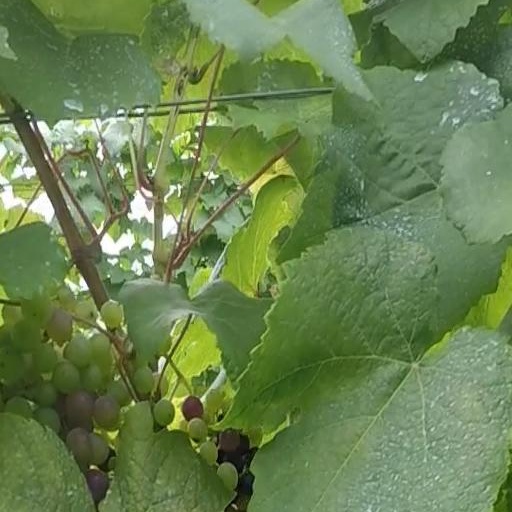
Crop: grape